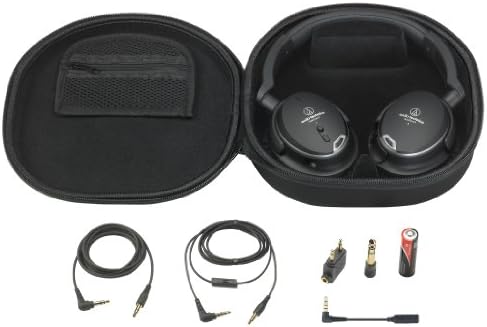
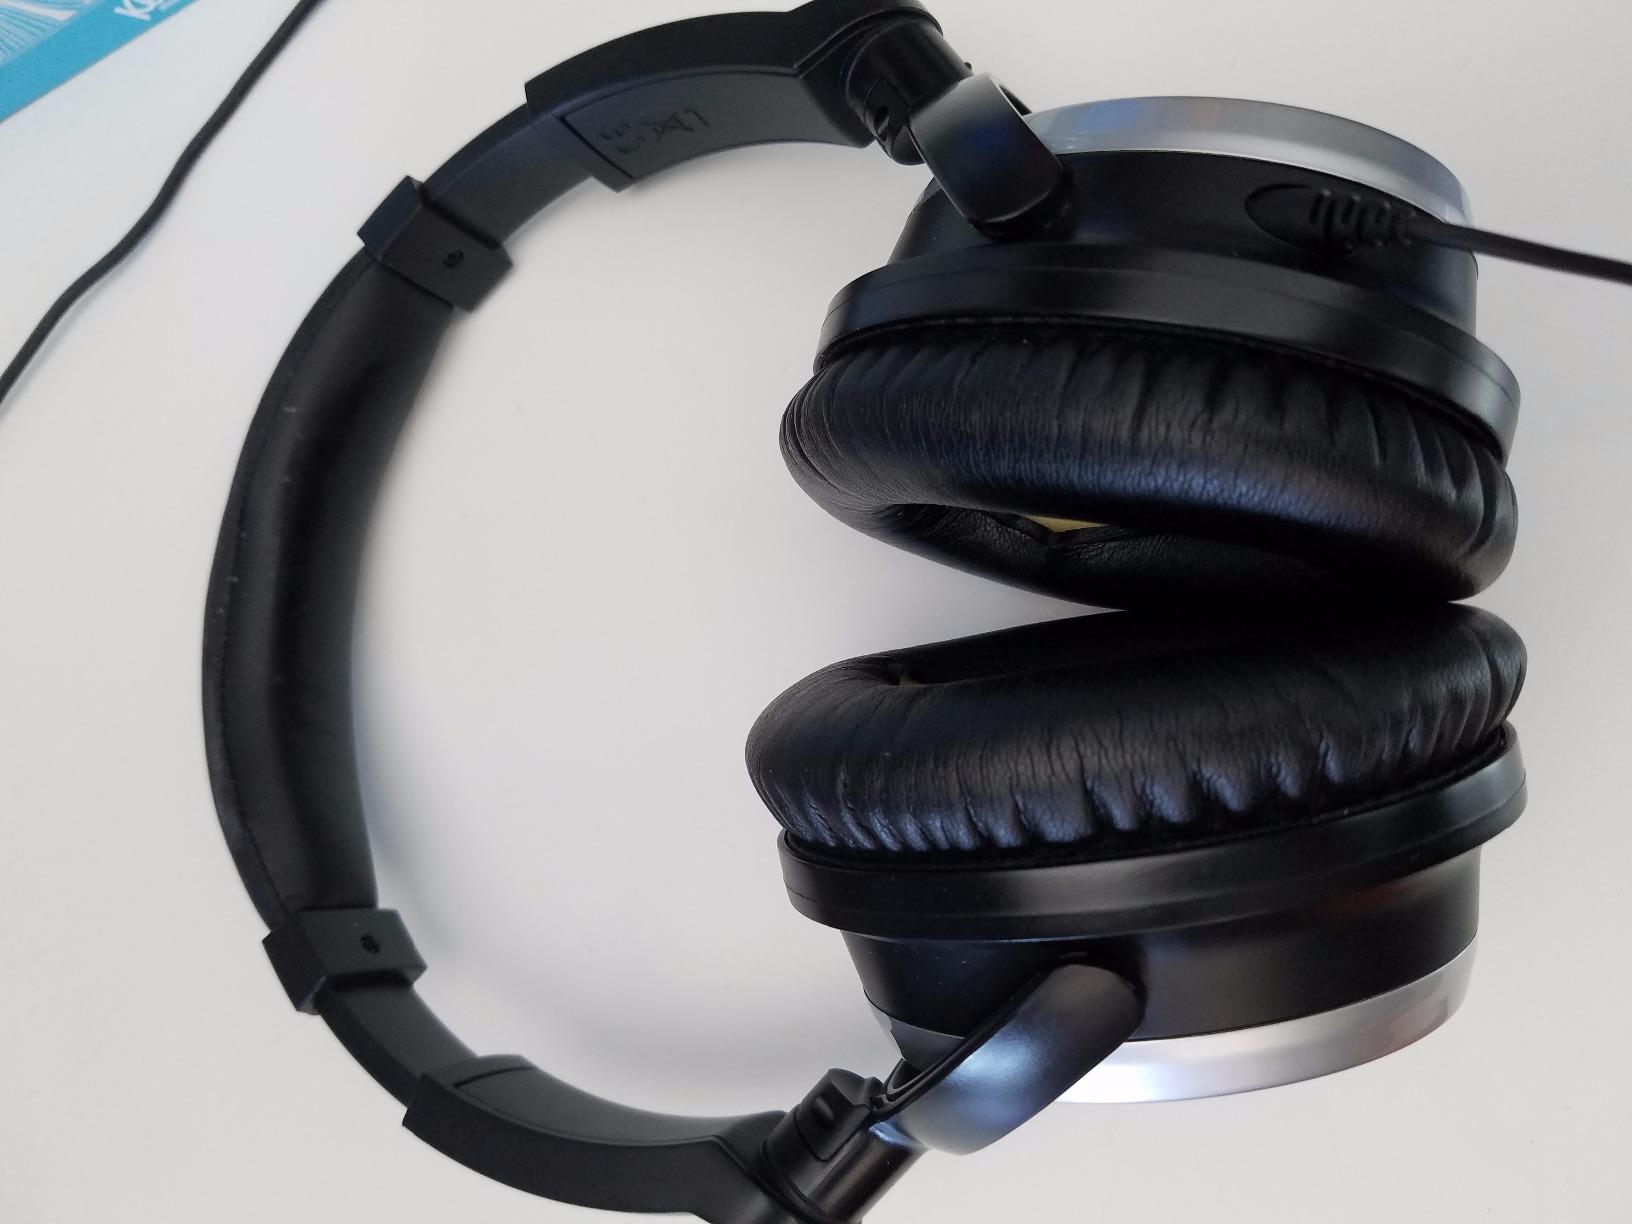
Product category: headphones
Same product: no